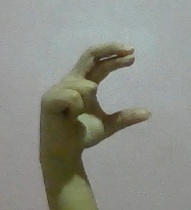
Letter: thal